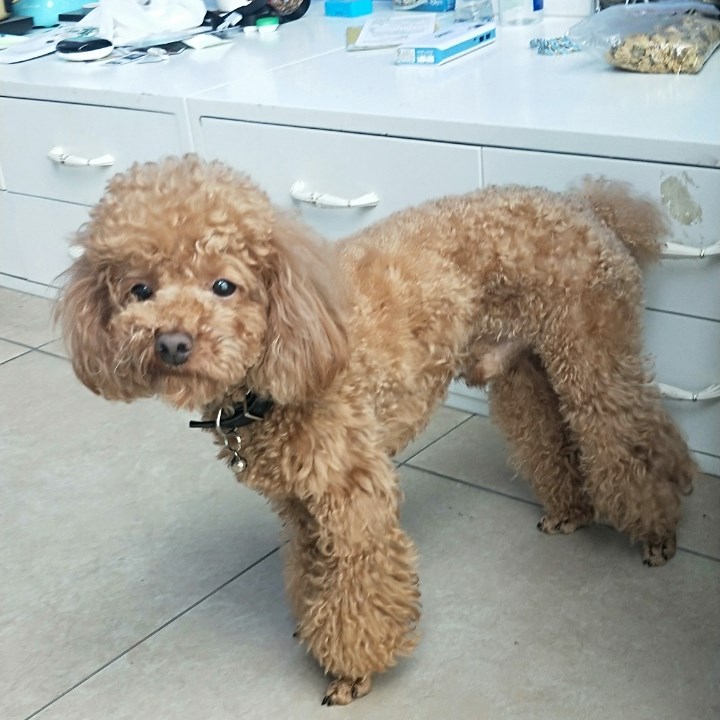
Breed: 7449-n000128-teddy